King James Version

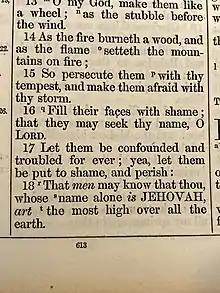
God’s name JEHOVAH in Psalms 83:18

In the Old Testament the translators render the Tetragrammaton (YHWH) by "the LORD" (in later editions in small capitals as ), or "the LORD God" (for "YHWH Elohim", יהוה אלהים), except in four places by "IEHOVAH". However, if the Tetragrammaton occurs with the Hebrew word (Lord) then it is rendered not as the "Lord LORD" but as the "Lord God". In later editions it appears as "Lord ", with "" in small capitals, indicating to the reader that God's name appears in the original Hebrew.